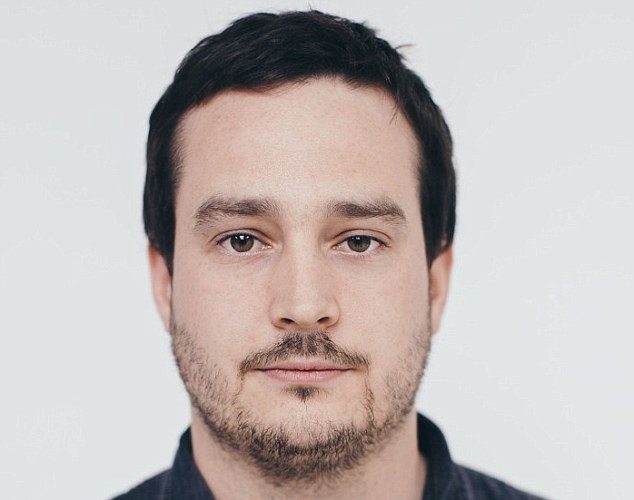
Gender: men